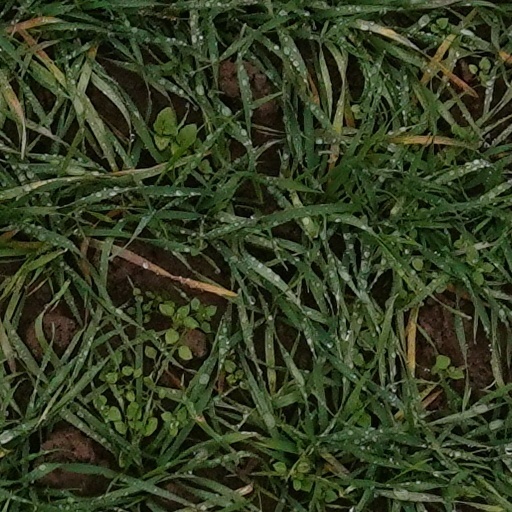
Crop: wheat